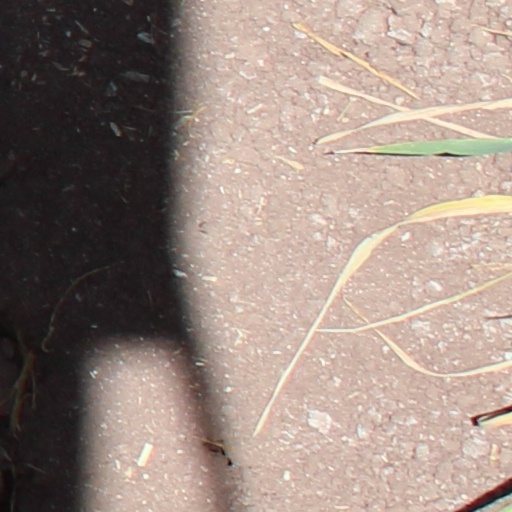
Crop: wheat